List of tallest buildings in Baltimore

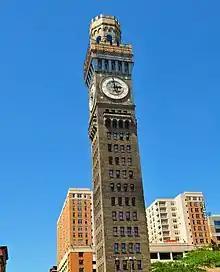
The Emerson Bromo-Seltzer Tower was the tallest building in Baltimore from 1911 until 1923.

This list of tallest buildings in Baltimore ranks skyscrapers and high-rises in the United States city of Baltimore by height. The tallest building in Baltimore is the 40-story Transamerica Tower, which rises and was completed in 1973. It also stands as the tallest building in Maryland.